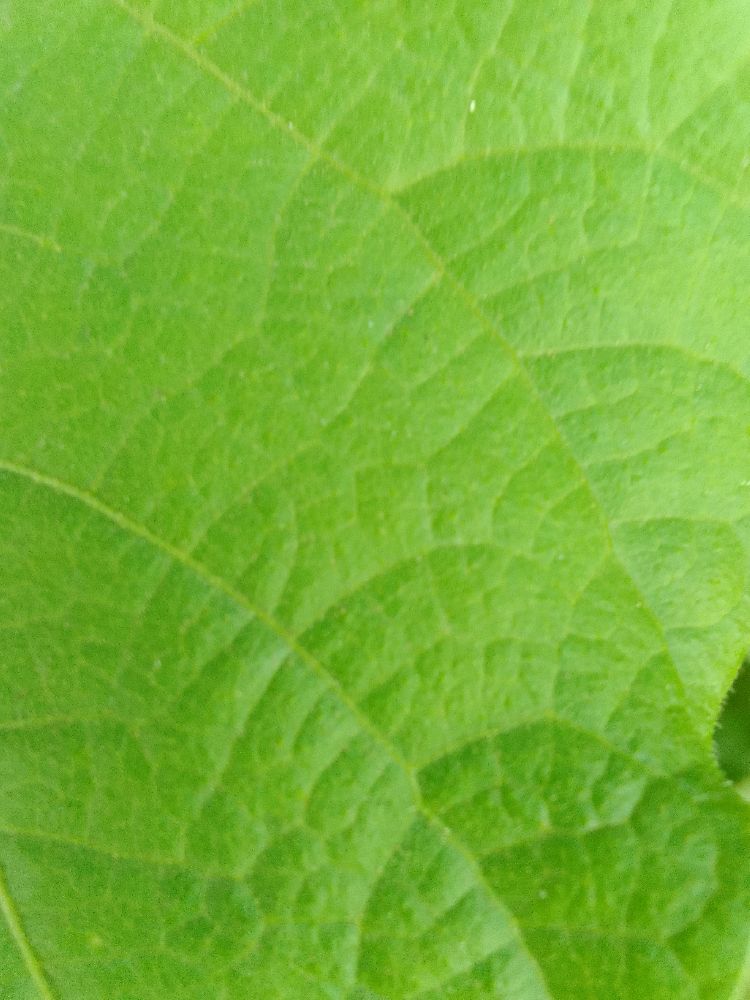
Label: healthy